Pennsylvania Route 414

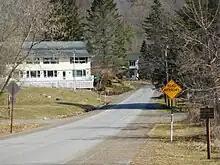
PA 414 in Blackwell

PA 414 begins at an intersection with PA 44 in Cummings Township, Lycoming County, heading north-northwest on a two-lane undivided road. The route heads through dense forests and mountains of the Tiadaghton State Forest along the west bank of Pine Creek within Pine Creek Gorge, crossing into McHenry Township. The road crosses to the east bank of the creek and the Pine Creek Rail Trail, turning northwest and passing through Jersey Mills and Blue Stone. PA 414 heads through the residential community of Cammal and continues through more forests alongside the rail trail, passing through Ross. The road curves to the north and enters Brown Township, turning to the northeast and leaving the Tiadaghton State Forest as it passes through more dense forests. The route curves north and passes through Slate Run before heading through Hilborn and crossing the Pine Creek Rail Trail and Pine Creek again, this time on the historic Bridge in Brown Township. PA 414 turns northeast and runs along the northwest bank of the creek through more dense forests on the eastern edge of the Tioga State Forest. The road continues to wind northeast through forested areas along the creek, with the rail trail crossing the creek to run next to the road.